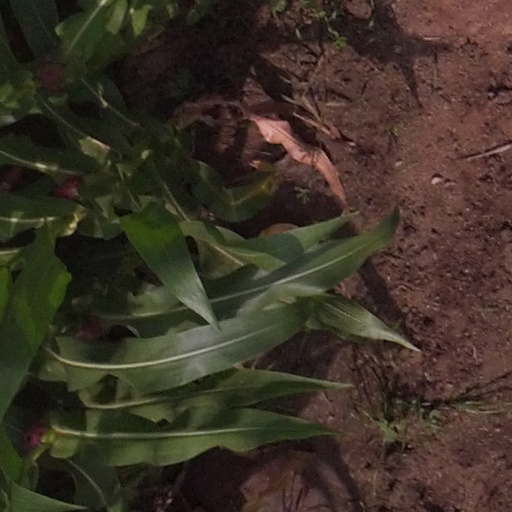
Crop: maize; corn